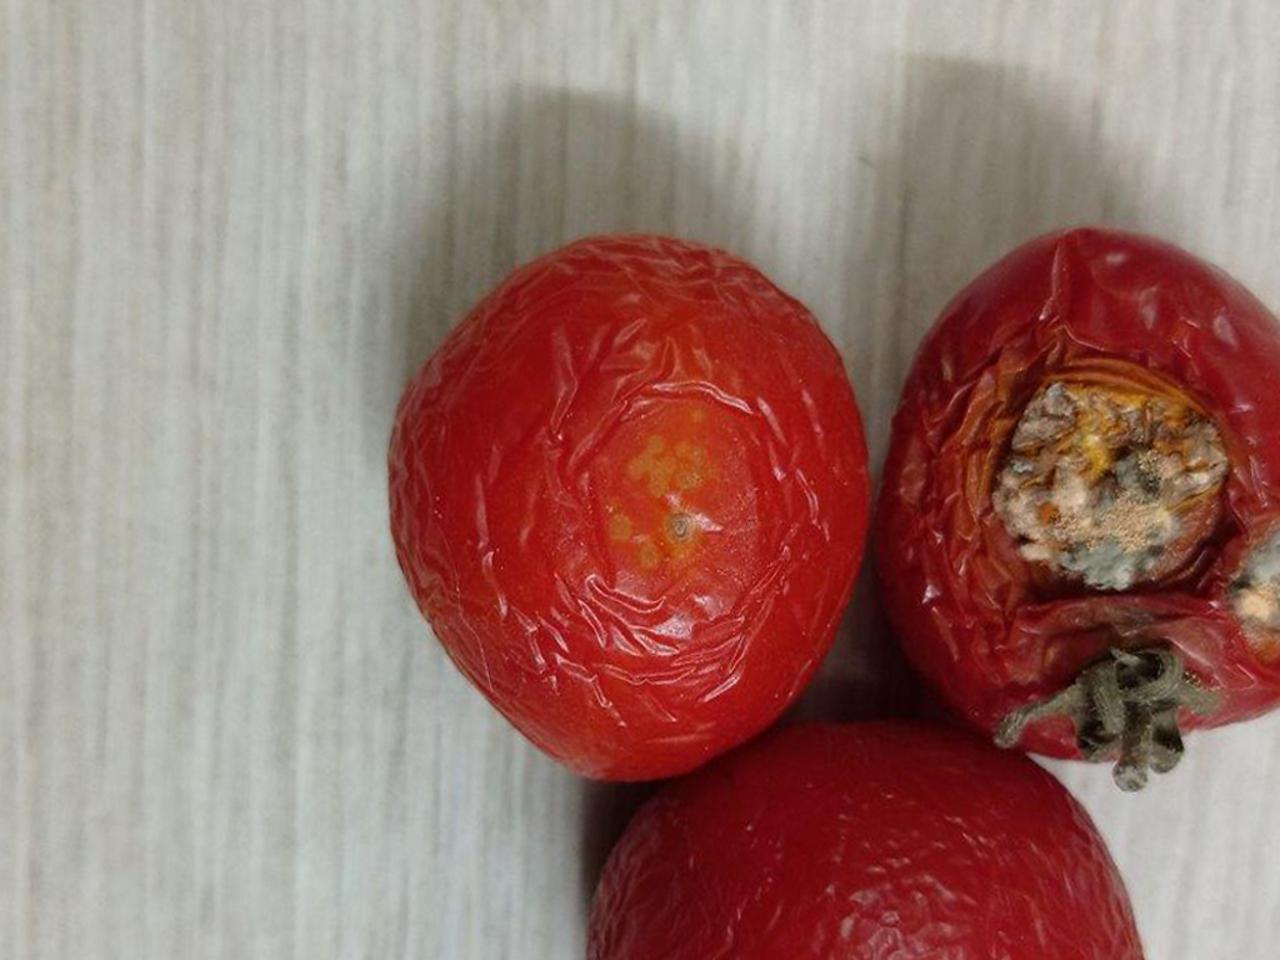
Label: Rotten